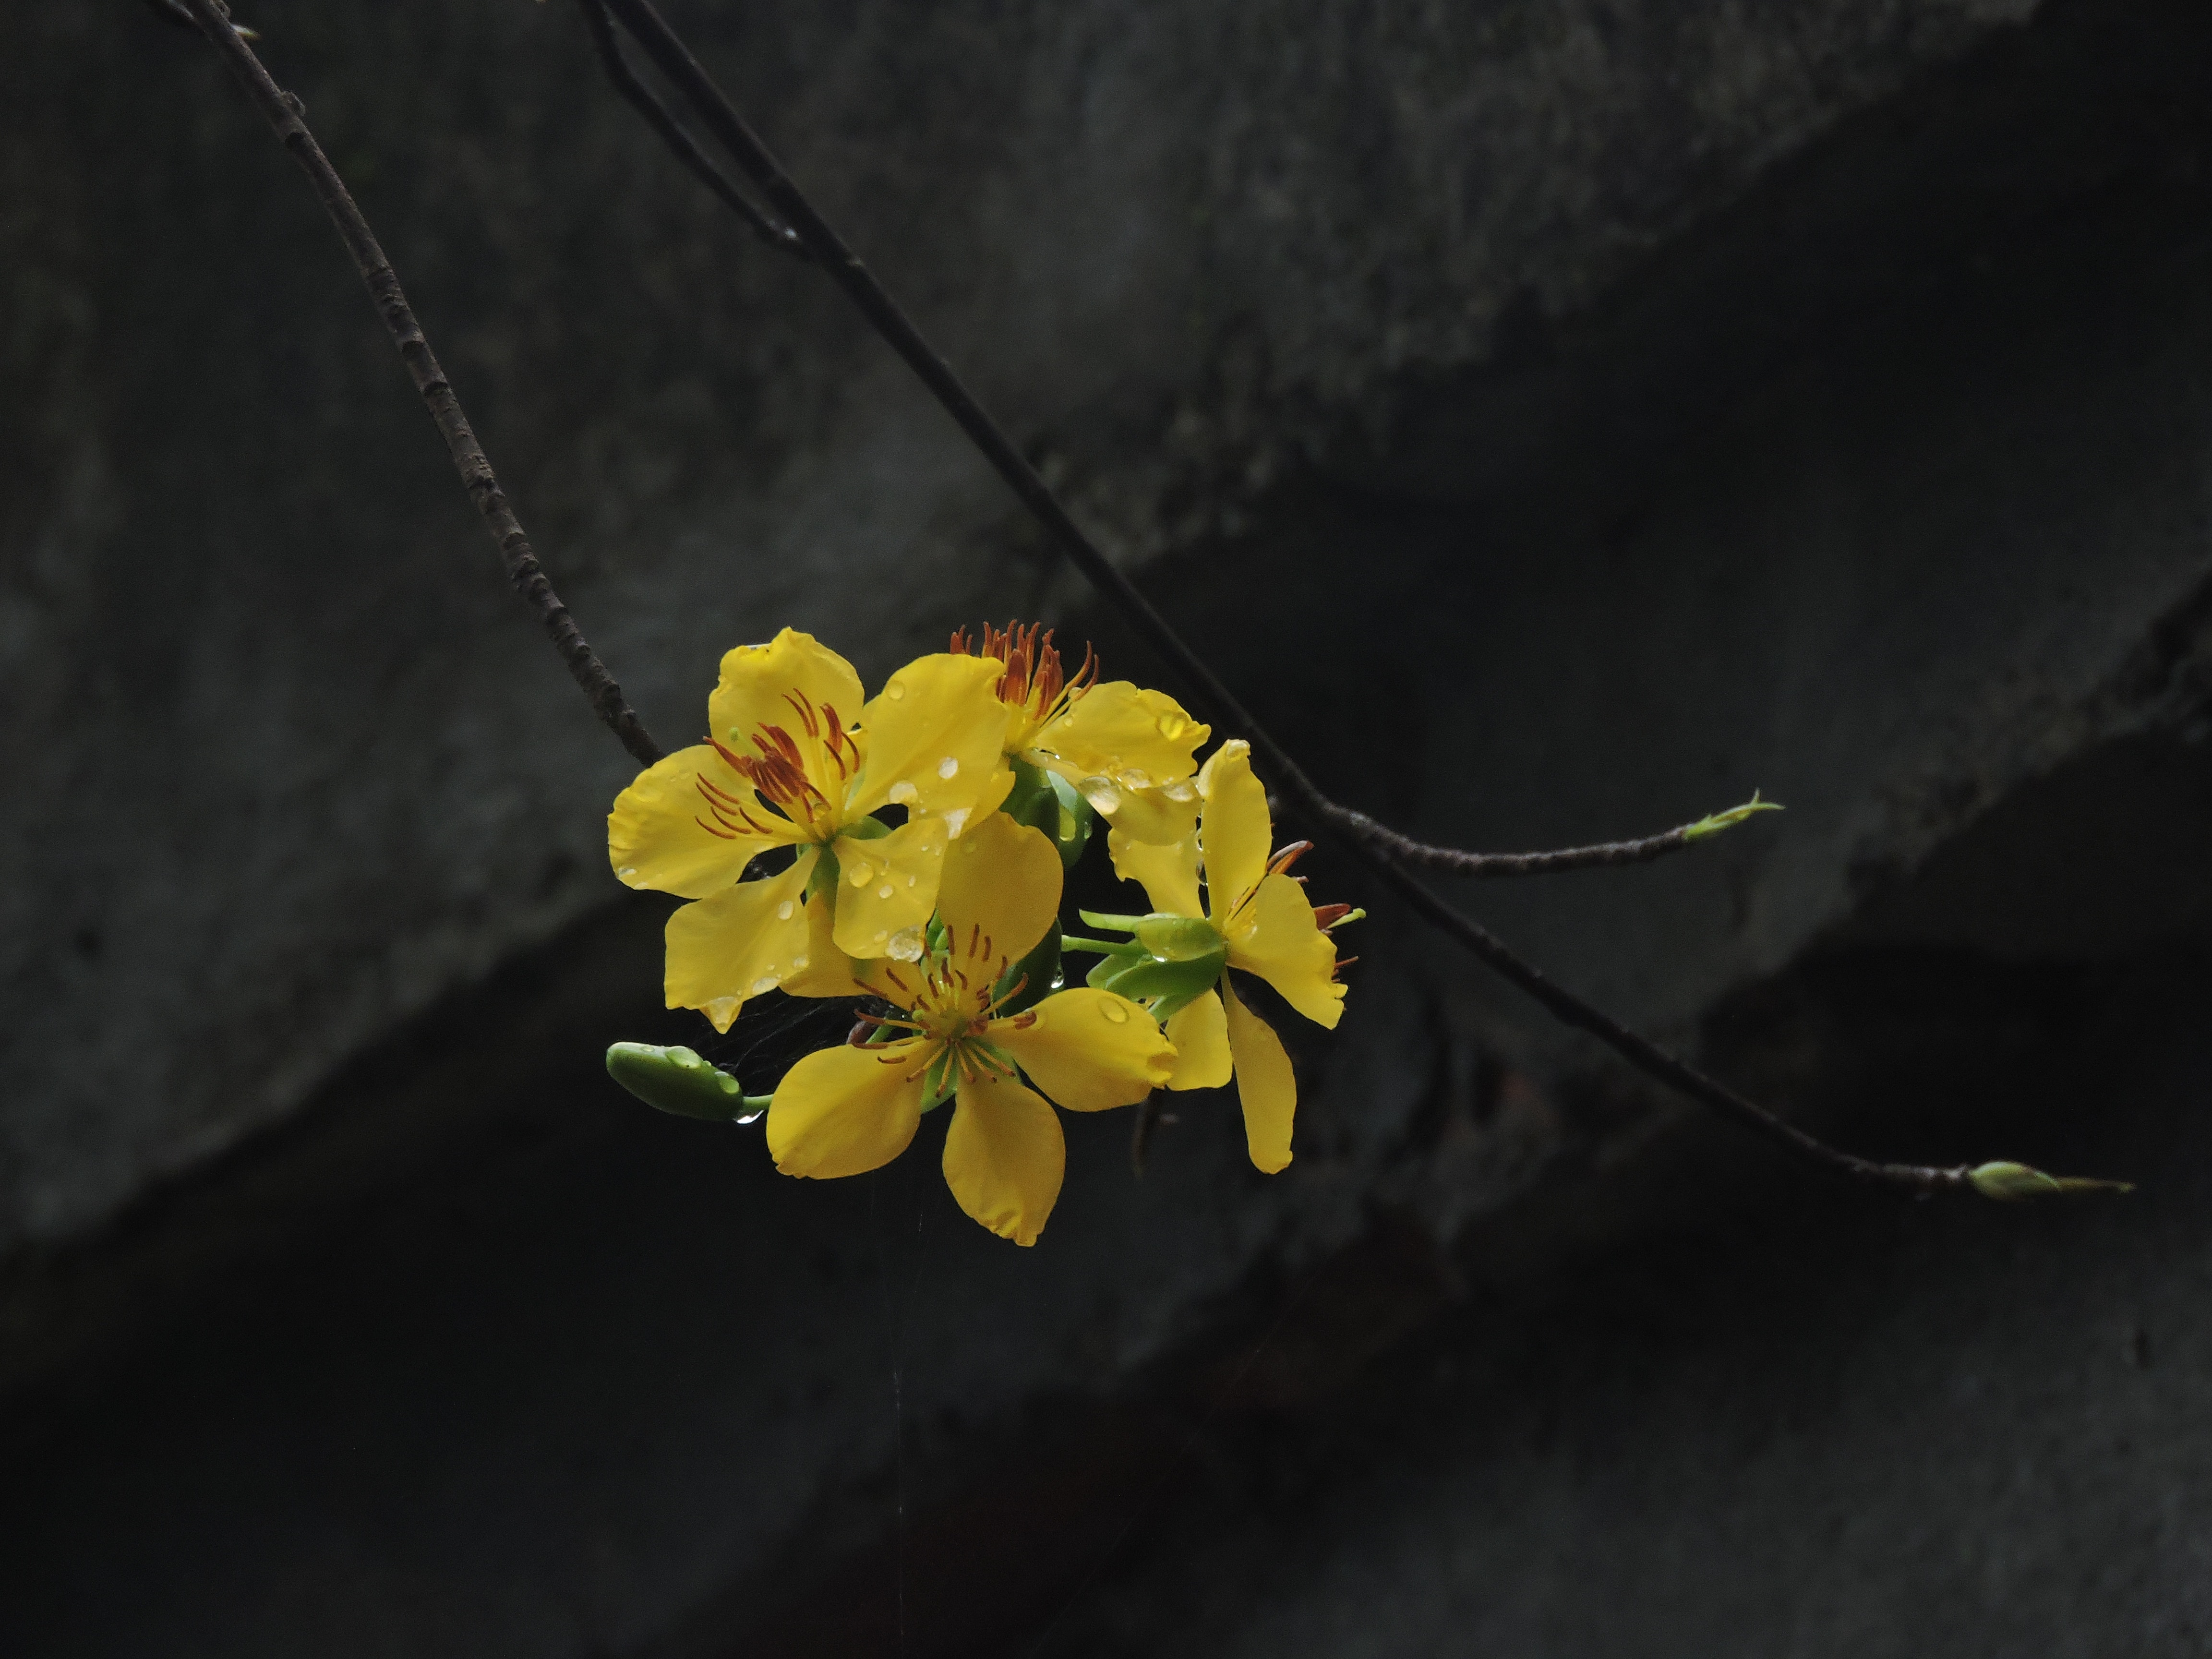
flower, yellow, plant, flowering plant, botany, spring, petal, leaf, still life photography, wallflower, branch, twig, senna, plant stem, wildflower